Earl of Warwick

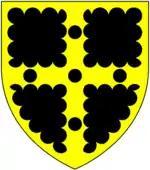
Arms of Greville: "Sable, on a cross engrailed or five pellets all within a bordure engrailed of the second"

The medieval earldom created in 1088 was held to be heritable via a female line of descent, and thus was held by members of several different families. It was traditionally associated in its feudal form with possession of Warwick Castle. The ancient heraldic device of the Earls of Warwick, the Bear and Ragged Staff, is believed to derive from two legendary Earls, Arthal and Morvidus. Arthal is thought to mean "bear", while Morvidus was to have slain a giant "with a young ash tree torn up by the roots." Alternatively the emblem of a bear (Latin "ursus") is believed to refer to Urse d'Abetot ( 1040 – 1108), 1st feudal baron of Salwarpe in Worcestershire, a Norman who followed King William the Conqueror to England, and served as Sheriff of Worcestershire. His heir was his son-in-law Walter de Beauchamp (died 1130/3), whose descendant was William de Beauchamp, 9th Earl of Warwick (–1298).